Coart family

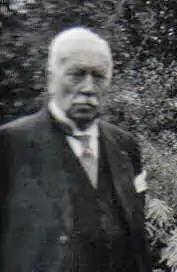
Emile Coart (1860–1943), Knight of the Order of Leopold, father of Paul J. Coart

Content in this edit is translated from the existing French Wikipedia article at ; see its history for attribution.